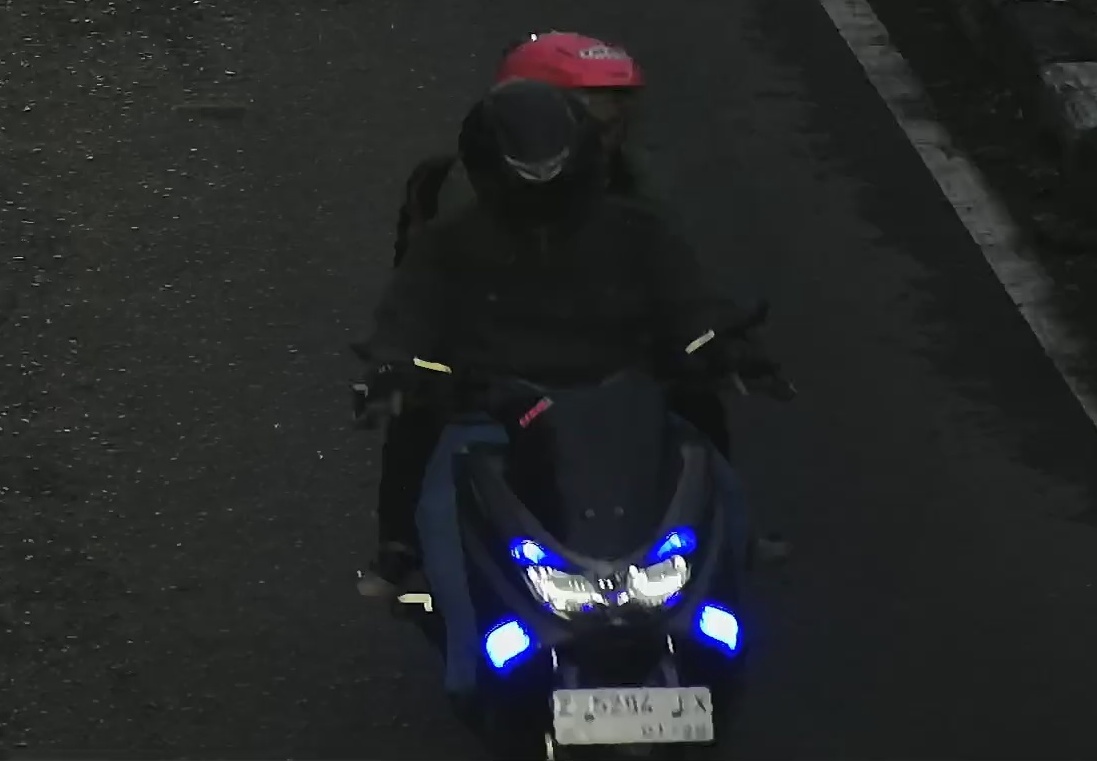
person-with-helmet: 2
person-without-helmet: 0